2019–20 Blackpool F.C. season

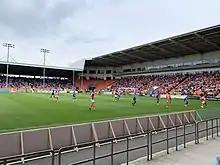
Blackpool hosting Bristol Rovers at Bloomfield Road on the opening day of the EFL League One season

Blackpool opened their League campaign at home to Bristol Rovers on 3 August, and gave a starting debut to four players: Jak Alnwick, James Husband, Ryan Edwards and Sullay Kaikai. A crowd of over 11,000 watched Jay Spearing put the hosts ahead from the penalty spot in the 28th minute after Rovers' goalkeeper Anssi Jaakkola caught Curtis Tilt with the follow-through of a punch to clear the ball. Armand Gnanduillet doubled the lead a minute after the break with a diving header from Spearing's cross. The result put "the Tangerines" second in the table, behind local rivals Fleetwood Town.